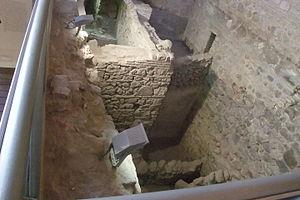
Cavernes d'Hercule à Tolède
Les grottes d'Hercule de Tolède sont un espace souterrain remontant à l'époque romaine, situé dans la ville espagnole de Tolède, capitale de la province de Tolède en communauté autonome de Castille-La Manche.